Kirov, Kirov Oblast

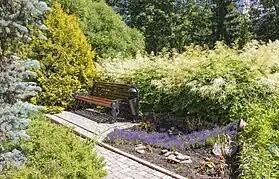
Botanical Garden

There are about 28 libraries in the city. The central library of the region is the Herzen Library, one of the largest and oldest libraries in Russia. One of the largest collections of children's and youth literature has the Grin Library and the Kirov Youth Library.